Black Ink Crew season 8

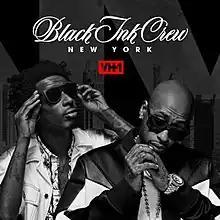
Cover used by the iTunes Store

The eighth season of the reality television series "Black Ink Crew" aired on VH1 from August 14, 2019, until April 29, 2020. It chronicles the daily operations and staff drama at an African American-owned and operated tattoo shop in Harlem, New York.